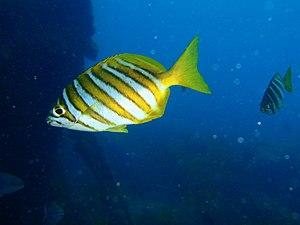
Les Kyphosidae sont une famille de poissons perciformes.